Siege of Aiguillon

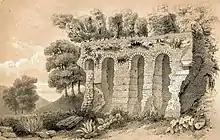

As was normal, within a matter of days the large French army had swept the surrounding area clear of supplies, and so was entirely dependent on the rivers for its logistics. The Anglo-Gascon army based in La Réole harassed the French foragers, intercepted their supplies and kept them in a constant state of alarm. Dysentery soon broke out in the French camps. In mid-June the French attempted to pass two large supply barges down the Lot to their contingent west of the Garonne. They needed to pass under the fortified bridge held by the garrison. The garrison sortied from the bridge's barbican, through the French lines, and captured the barges; bringing them into the town. Fierce fighting broke out as the sortie party attempted to retreat to the barbican, which after several hours was lost to the French. The garrison closed the gates and secured the town at the cost of trapping most of this party outside; the survivors were taken prisoner.